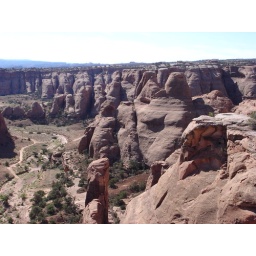
bull canyon below